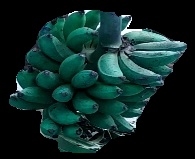
Variety: rasbale
Grade: grade3